Udaya Devi

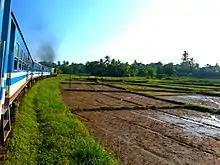
Udaya Devi passing through paddy fields, near Pothuhera

The Udaya Devi runs on the Main line from Colombo Fort to Polgahawela Junction, from there, it turns to the Northern line and then does switchback from Maho Junction, it then runs the entire Batticaloa line.